Animation Show of Shows

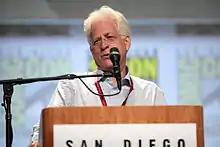
Ron Diamond at the 2014 San Diego Comic-Con, for "Animation Show of Shows"

The Animation Show of Shows is a traveling selection of the year's best animated short films. It is curated and presented by Acme Filmworks founder Ron Diamond. The show began in 1998 with the aim of showing the most original, funny, and intelligent short animated films from all over the world by presenting them to major animation studios, in hope of inspiring their influential animators and directors. Since 2007, a number of the films have been released as DVDs.